Loris Karius

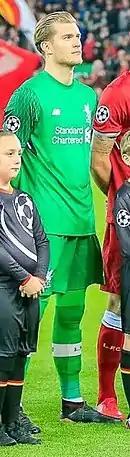
Karius lining up for Liverpool in 2017

On 24 May 2016, Karius signed with Liverpool for a fee of £4.75 million on a five-year deal. He was given the number 1 shirt.